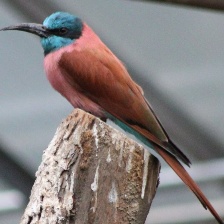
Species: CARMINE BEE-EATER
Scientific name: MEROPS NUBICOIDES
ImageNet parent category: bee_eater